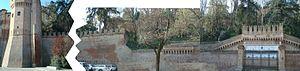
Cesena (Italie), Murailles basses en prologement de la Rocchetta du Piazza et de la Loggetta Veneziana (Photo montage)
Les murs de Cesena sont une ceinture de murailles de la ville de Cesena en Italie dont la construction remonte aux alentours de l’an 1000. Elles ont été conservées et délimitent le centre historique.